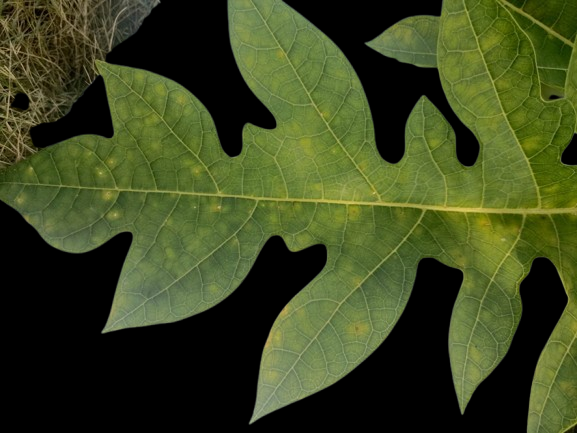
Crop: Papaya
Label: Pathogen_symptoms